Carmelite Monastery Church of the Annunciation

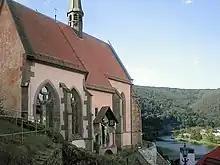

The Carmelite Monastery Church of the Annunciation (Pfälzisch: "Kloschder Härschhorn") at Hirschhorn in Hesse, Germany, dates from 1406, when the Lord of Hirschhorn established a Carmelite monastery there. Its architectural style is late Gothic. In 1803, the monastery was dissolved, and the church deconsecrated. The church fell into ruin, but it has since been rebuilt, and it was reconsecrated in 1910.